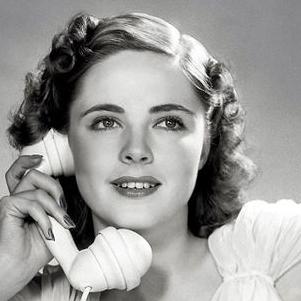
Age: 22